Kipsigis people

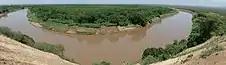
Omo river in Omo Valley, Ethiopia; Maliri people's point of origin

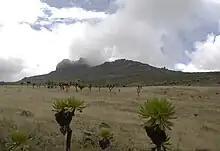

The Kipsigis trace their ancestry to a fusion of two traditions: the Lumbwa, an iron age Kalenjin speaking population reported in areas of southern Kenya, northern Tanzania, and the Mount Kenya region, and migrating Ateker clans—part of a larger Eastern Nilotic movement that also helped shape neighboring communities such as the Nandi.